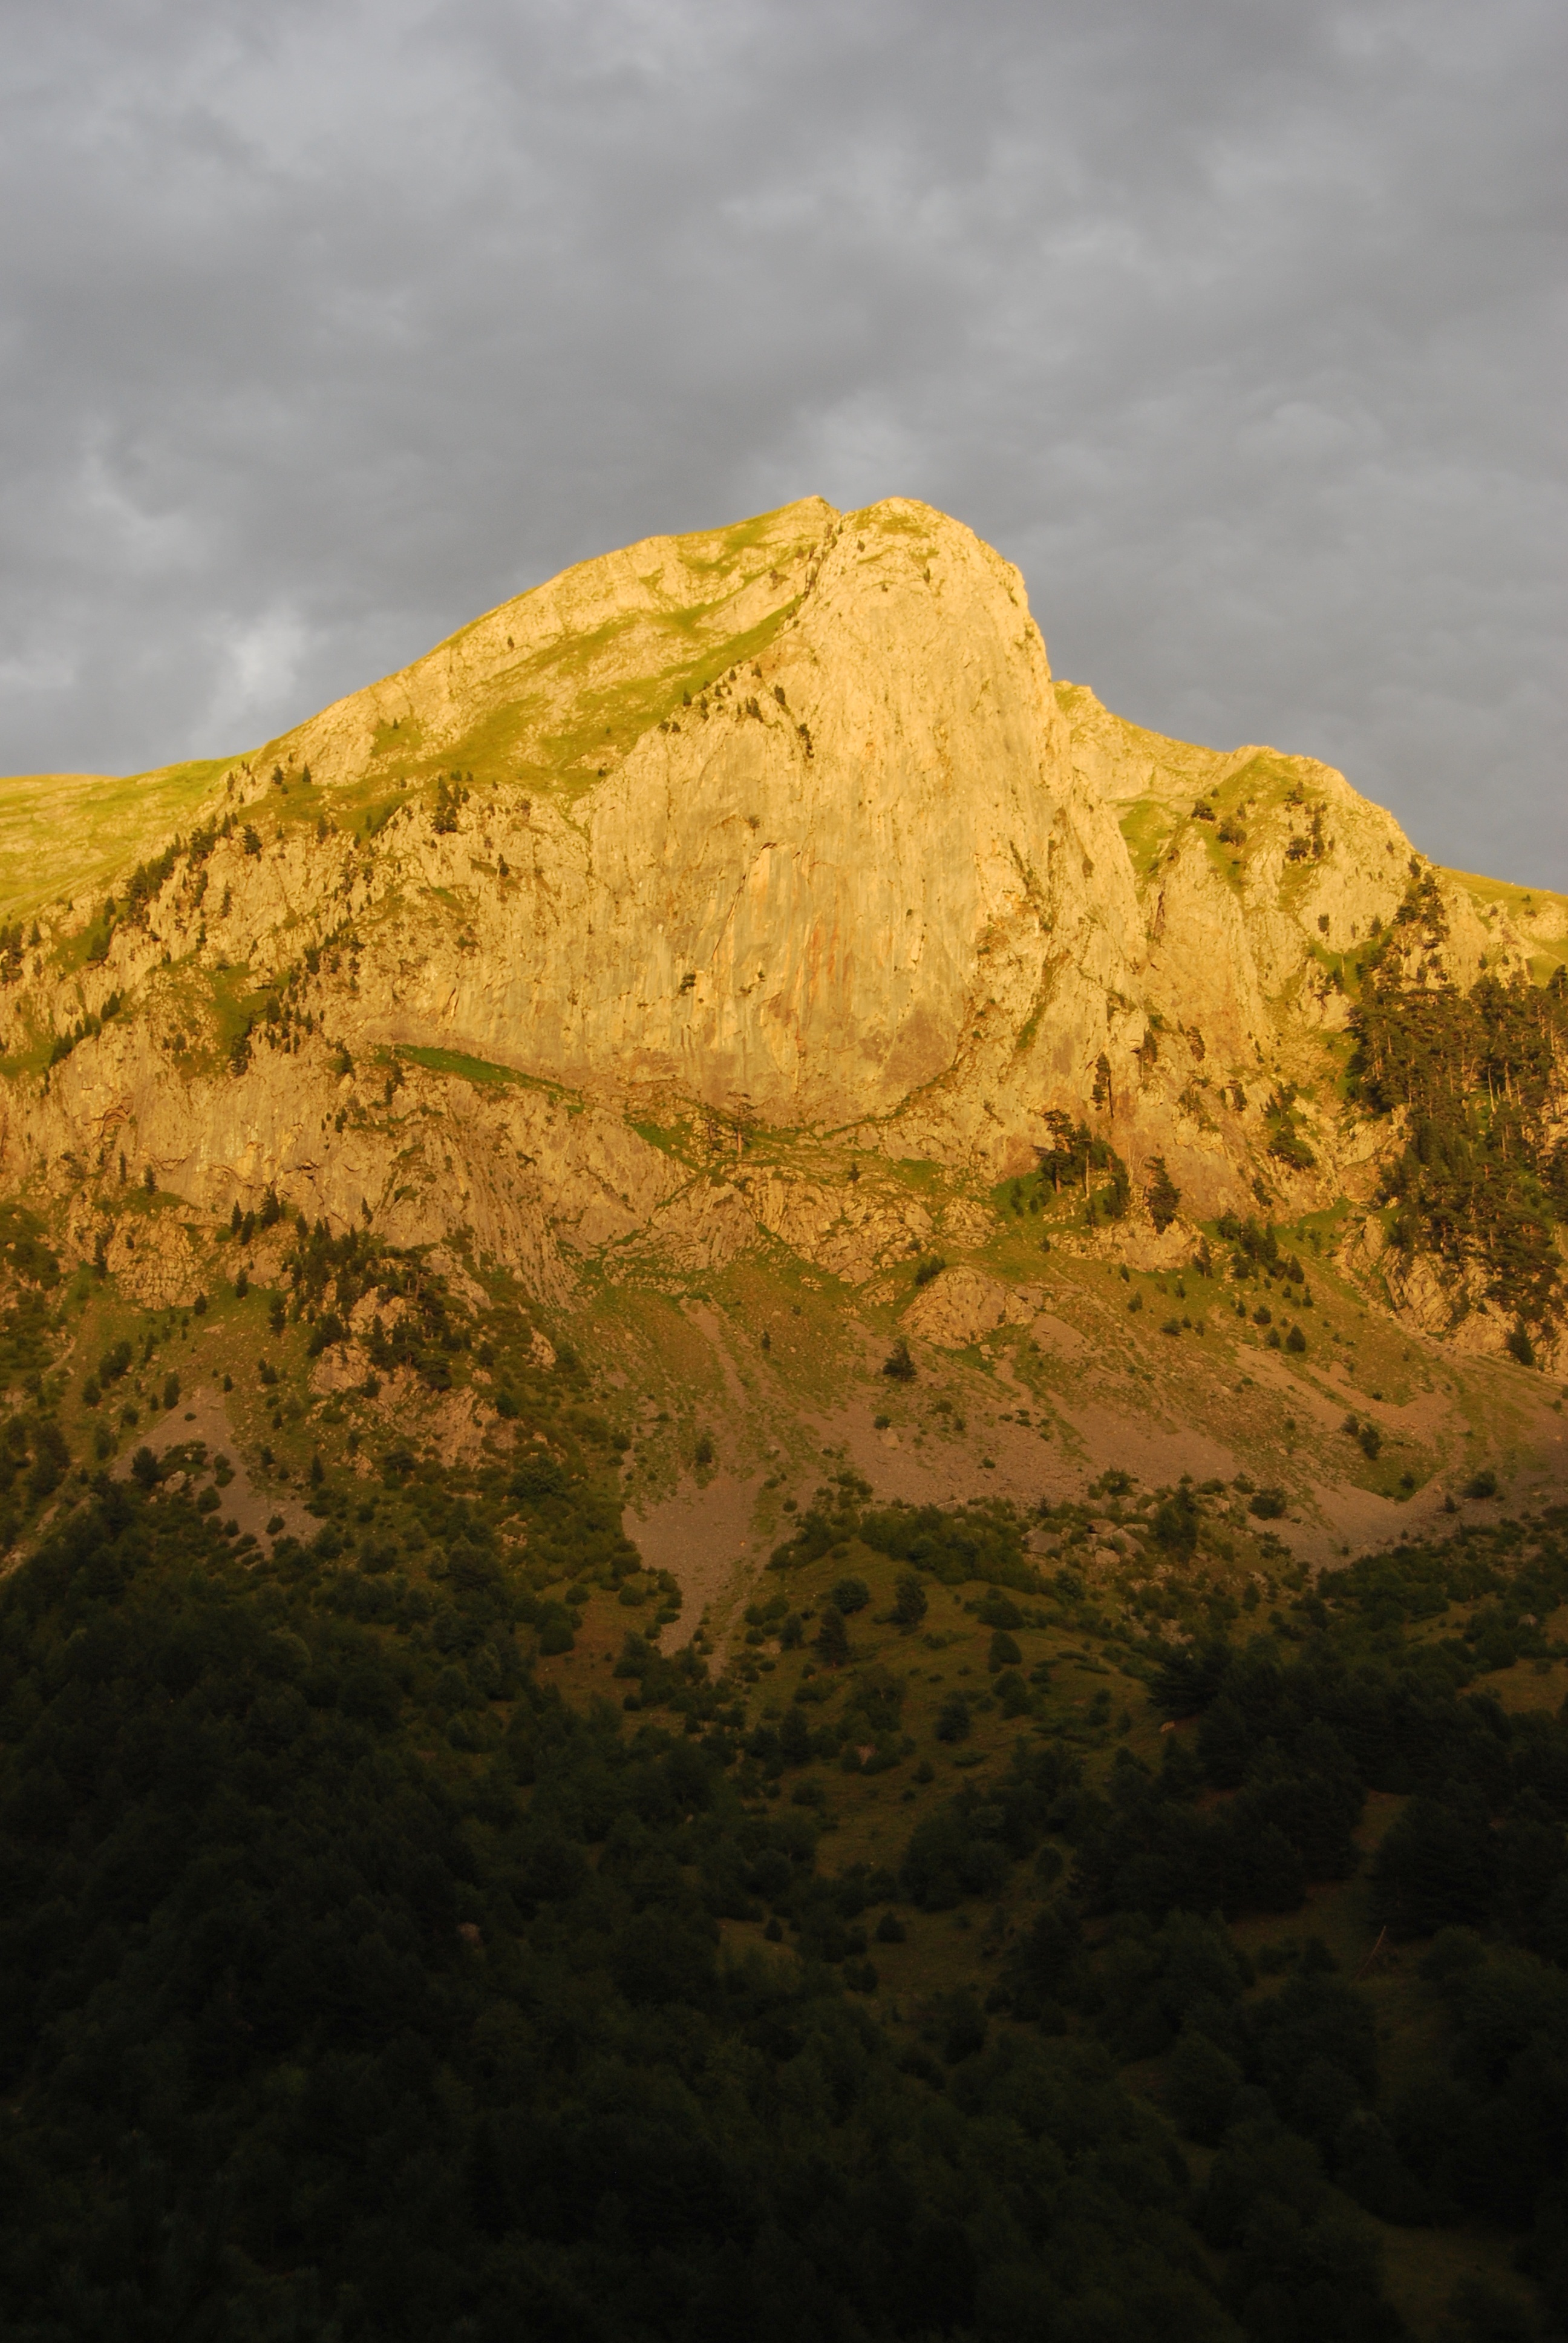
landscape, sea, tree, nature, sand, rock, wilderness, mountain, cloud, sky, sunset, sunlight, leaf, hill, flower, view, valley, cliff, reflection, soil, terrain, material, geology, badlands, plateau, high mountains, pyrenees, jaca, landform, natural environment, geographical feature, mountainous landforms